HNLMS Amsterdam (A836)

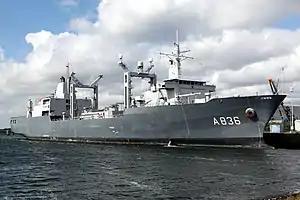
"Amsterdam" on 2 July 2011

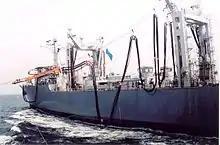
HNLMS "Amsterdam" in 2004

The ship was ordered in October 1991 as a replacement for the ageing HNLMS "Poolster". The hull was constructed by B.Y. Merwede in Hardinxveld, the Netherlands, with the keel being laid down on 25 May 1992 and launched on 11 September 1993. The hull was taken to the Royal Schelde shipyard in Vlissingen to be completed and began sea trials on 3 April 1995. The vessel was accepted by the Royal Netherlands Navy on 10 July 1995 and "Amsterdam" was commissioned on 2 September 1995.